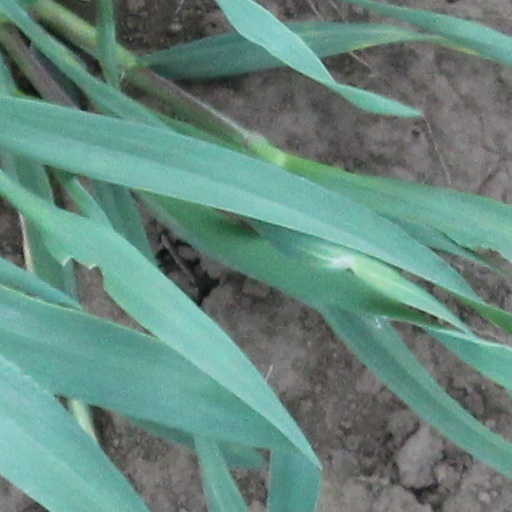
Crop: wheat